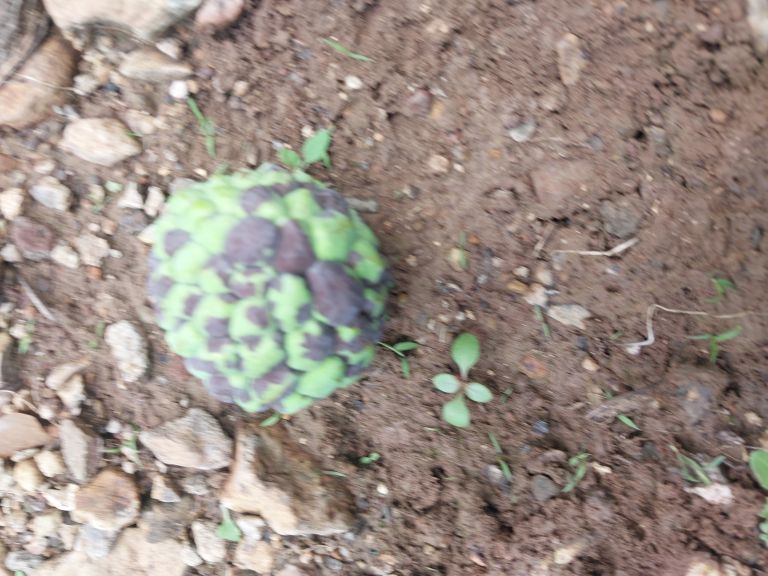
Disease label: Diplodia Rot